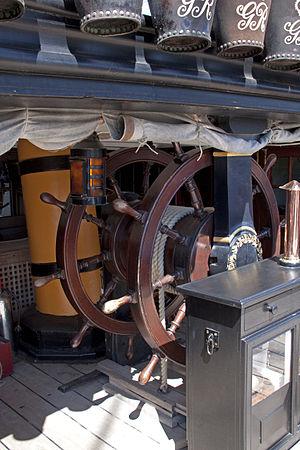
Le HMS Victory est un navire de ligne de 1er rang britannique à trois-mâts voiles carrées.
La barre d'un navire est utilisée pour orienter un navire à moteur ou à voile dans la direction voulue.